Tulloona

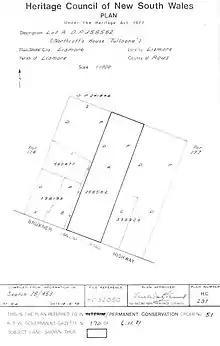
Heritage boundaries

A rare surviving house from the late Victorian period. One of the oldest known residences in the Lismore urban area. Tulloona is a fine example of a two-storey weatherboard house. It displays a high degree of integrity, and features design elements that exemplify opulent Victorian taste. Associated with a well-known local family. Originally built on a large rural holding at Goonellabah, then a separate village. Considerable social and historical interest for its many owners and uses over the years.